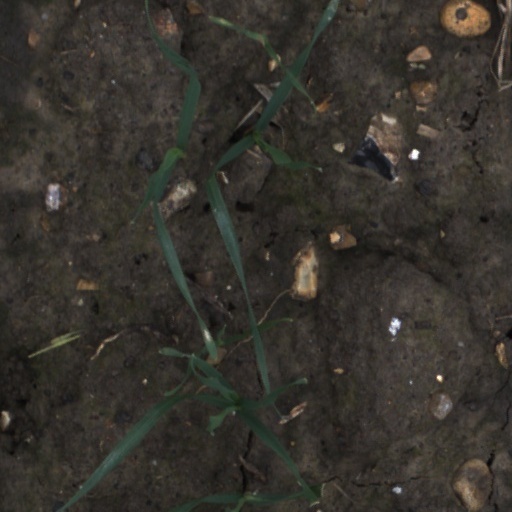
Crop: wheat